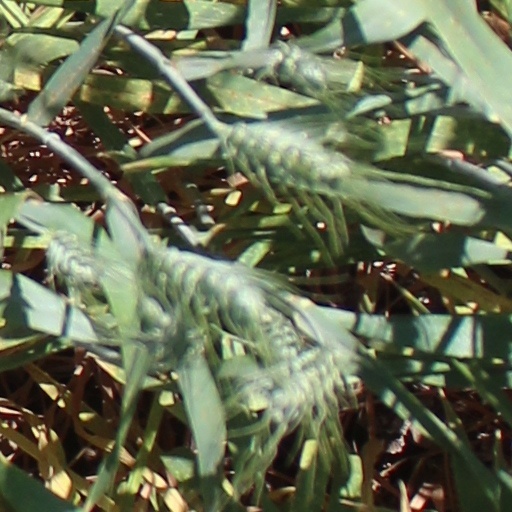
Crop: wheat